Paul Avrich

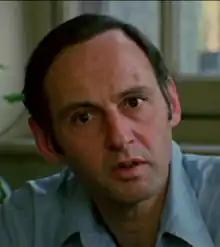
Avrich,

Paul Avrich (August 4, 1931 – February 16, 2006) was an American historian specializing in the 19th and early 20th-century anarchist movement in Russia and the United States. He taught at Queens College, City University of New York, for his entire career, from 1961 to his retirement as distinguished professor of history in 1999. He wrote ten books, mostly about anarchism, including topics such as the 1886 Haymarket Riot, the 1921 Sacco and Vanzetti case, the 1921 Kronstadt naval base rebellion, and an oral history of the movement in the United States.